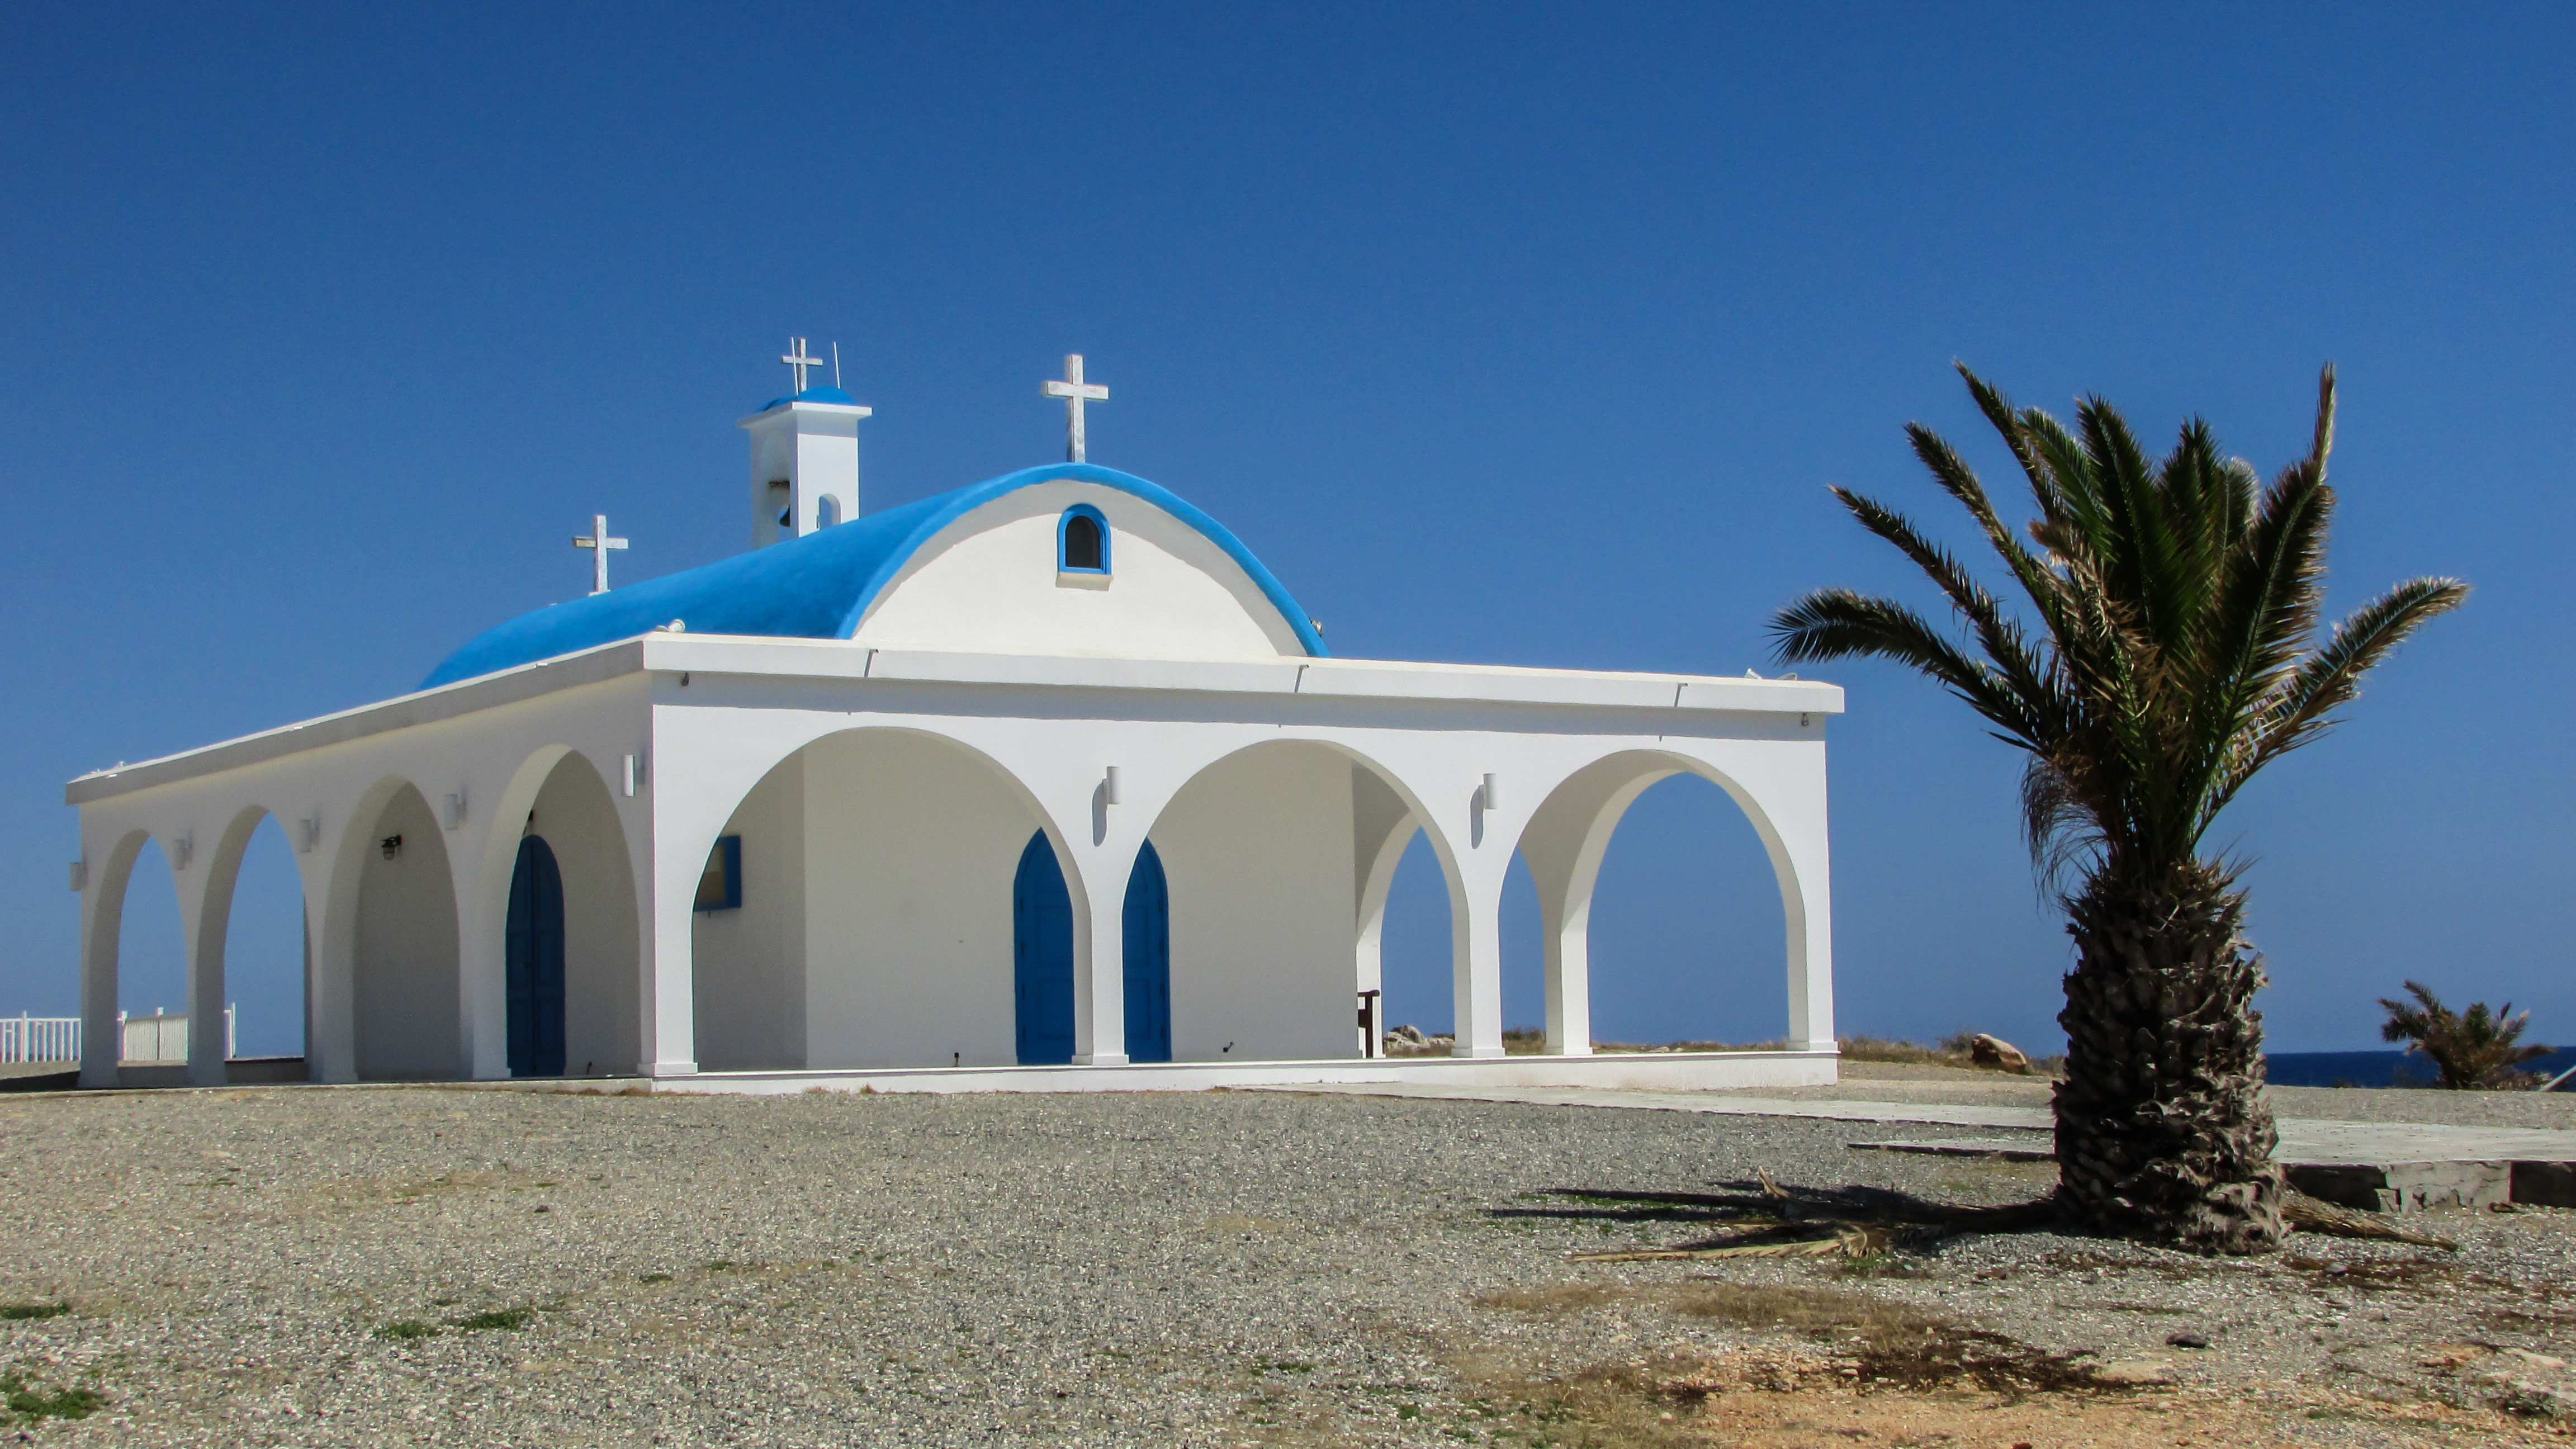
architecture, white, building, blue, church, chapel, place of worship, monastery, mosque, dome, estate, cyprus, spanish missions in california, ayia thekla